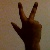
The image shows a hand gesture representing the number 3 in Indian Sign Language.